Viaer Marchi

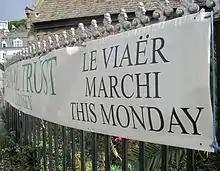
Lé Viaer Marchi advertised on a banner in 2012

Lé Viaer Marchi is both a cultural show event, and the most important fundraising event for the National Trust of Guernsey. Organised by a committee within the National Trust and generally run on the first Monday each July, it is a re-enactment of a 1900s market fair, complete with cultural aspects.